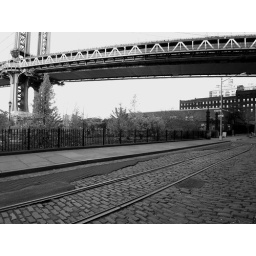
black and white shot of the manhattan bridge with old trolley tracks in the foreground